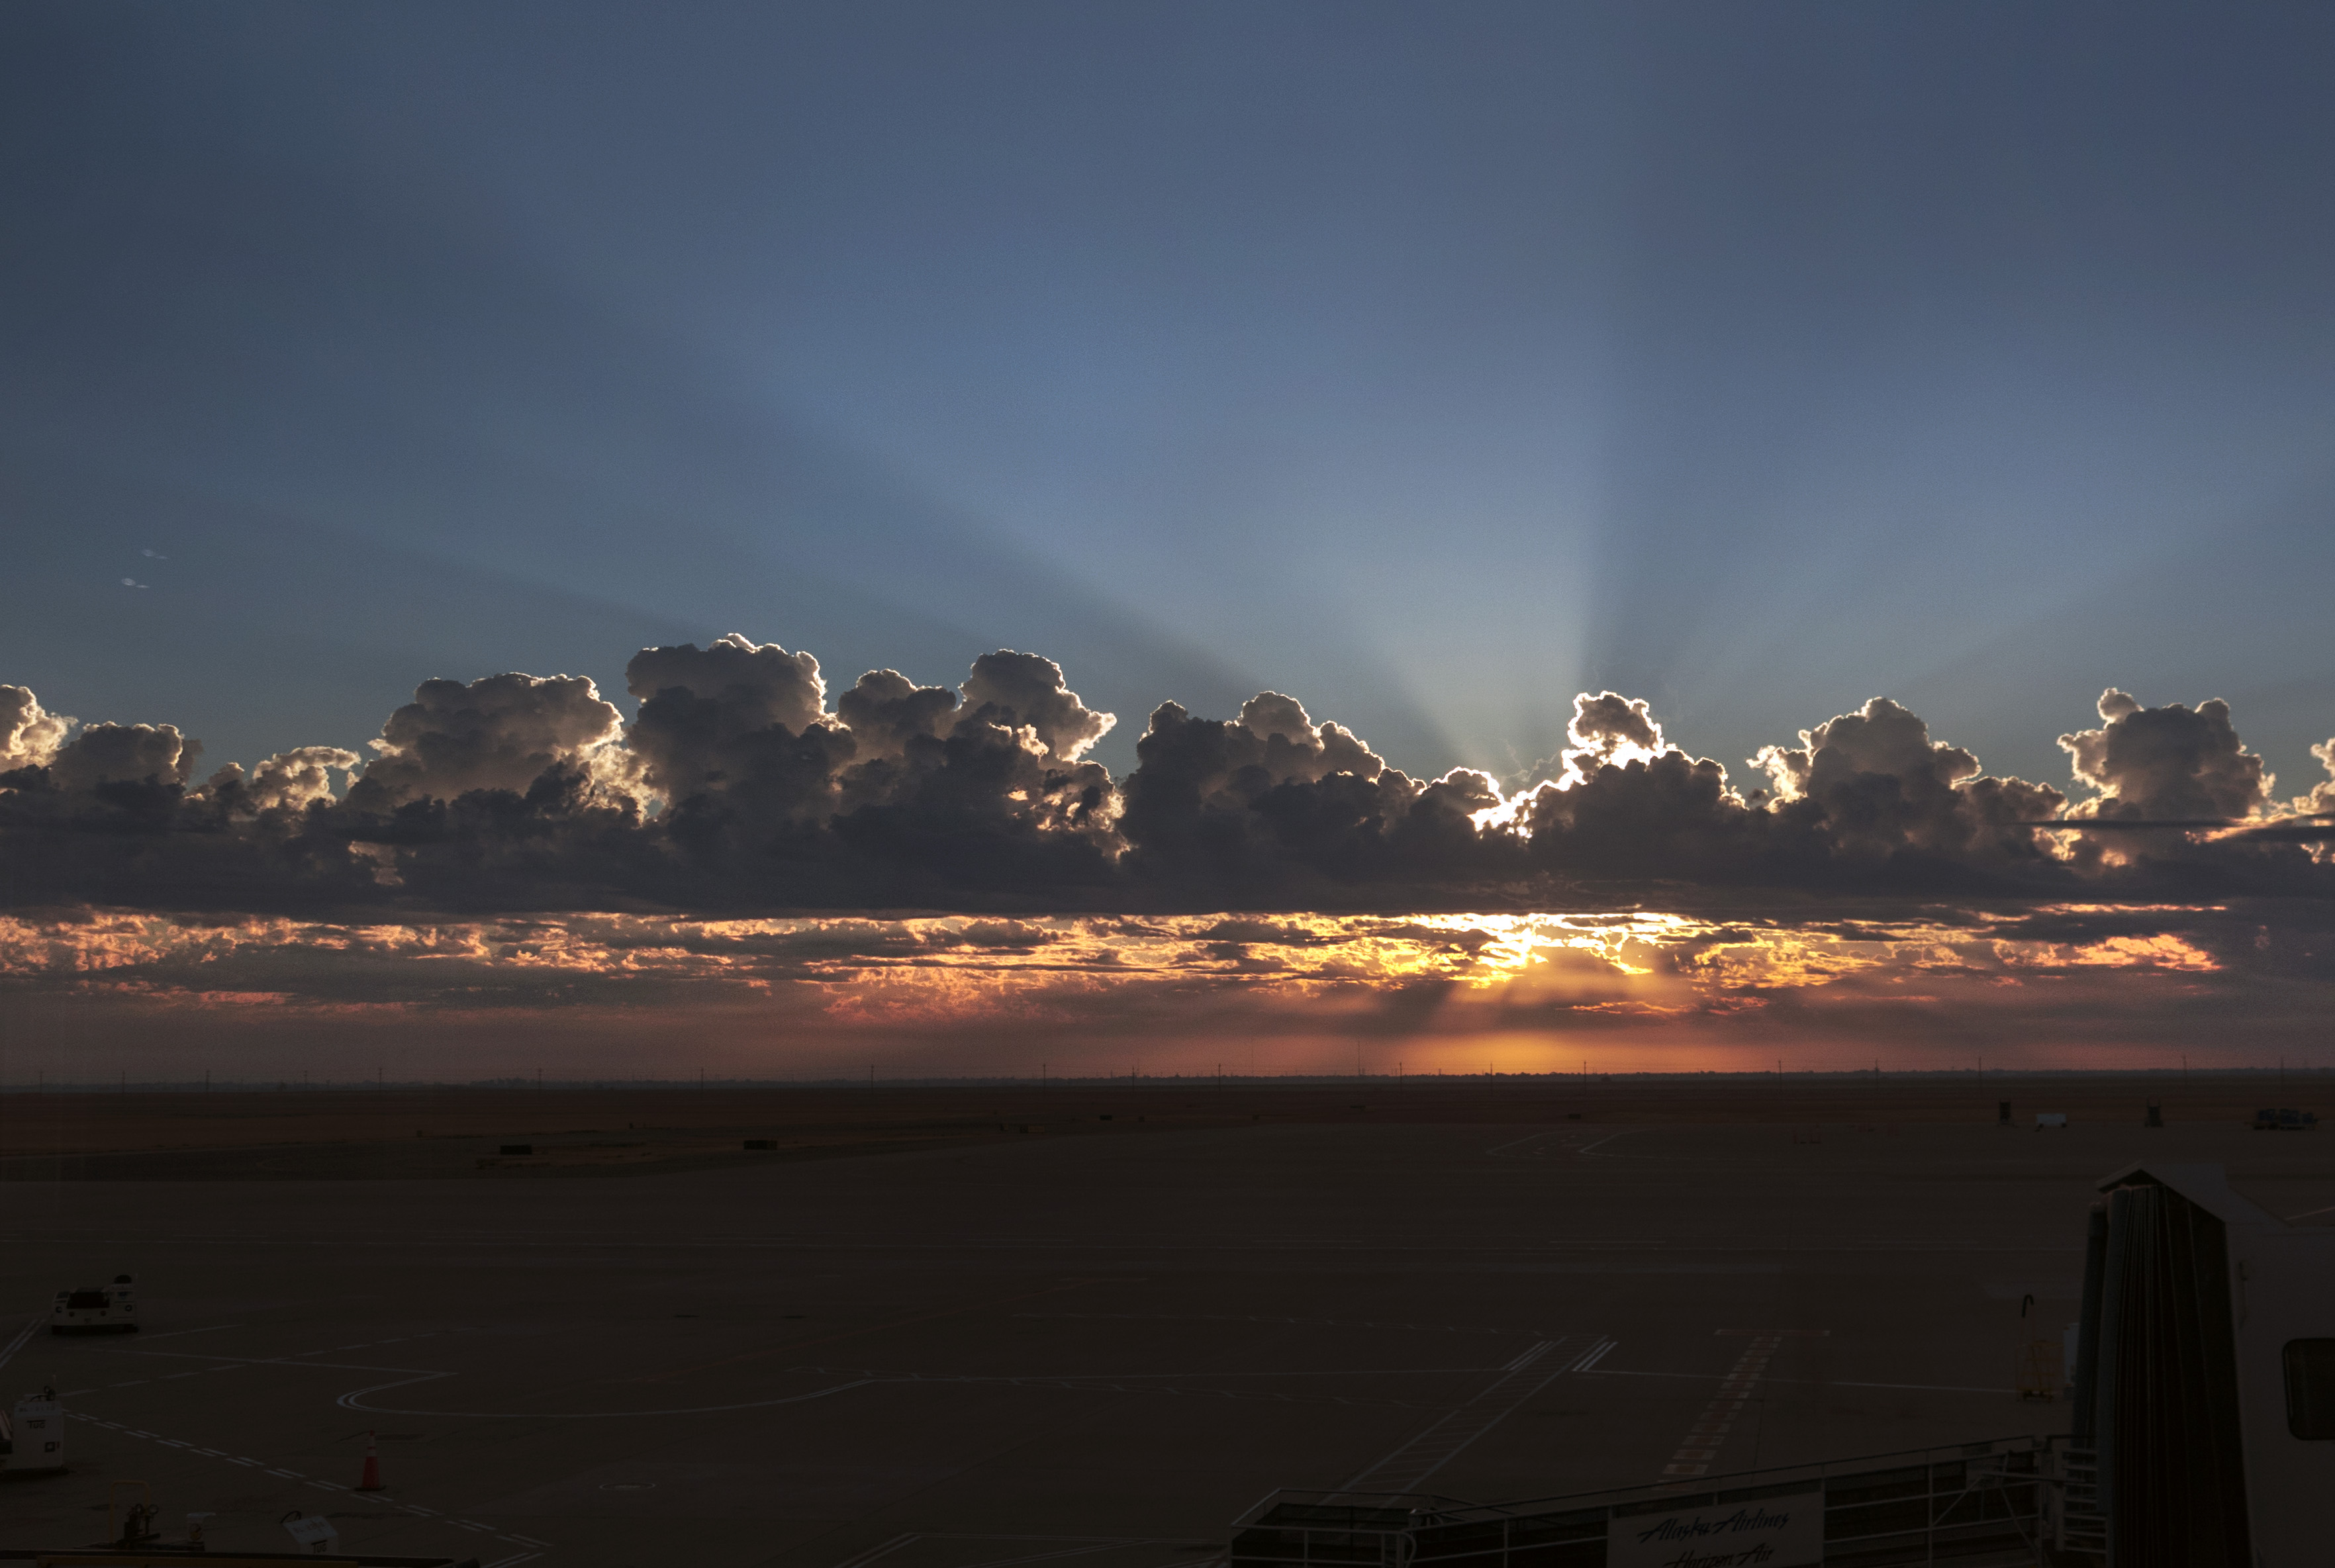
sea, coast, horizon, cloud, sky, sun, sunrise, sunset, night, sunlight, morning, dawn, atmosphere, dusk, evening, afterglow, meteorological phenomenon, atmosphere of earth